Edward MacColl

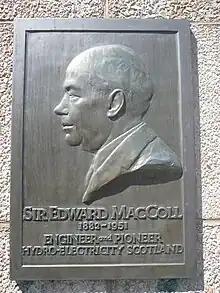
A plaque at Pitlochry Power Station commemorates Edward MacColl.

MacColl started working for the new Board in January 1944, and used his expertise at creating new organisations by recruiting a small team of enthusiastic young engineers. Angus Fenton became the chief civil and hydraulic engineer, and like MacColl, was fanatical about hydro-electric power and was a driver of men. W Guthrie became the chief electrical engineer, while David Fenton was the commercial engineer. A N Ferrier became the chief accountant, and the final engineer was Thomas Lawrie, who was released from the Royal Navy to become the secretary. All of them were passionate about harnessing the natural resources of the Highlands and ensuring that the Board succeeded in its aims of commercial success and delivering electricity to the people of the Highlands. With hindsight, the team was perhaps a little small for the amount of work that would be expected of them. Before he took up office, MacColl had asked five senior consulting engineers to meet him in Edinburgh to discuss the best way forward for the fledgling Board. They would become his Panel of Technical Advisors. Those with civil engineering expertise were William Halcrow, James Williamson, with whom he had worked on his submission to the Hilleary Committee, and J Guthrie Brown of Sir Alexander Gibb & Partners. The final two, with electrical and mechanical expertise, were J R Beard of Merz & McLellan and S B Donkin of Kennedy & Donkin. Rather than advising on an occasional basis, MacColl ensured that they became a permanent feature of the Board's operation for the next 15 years.